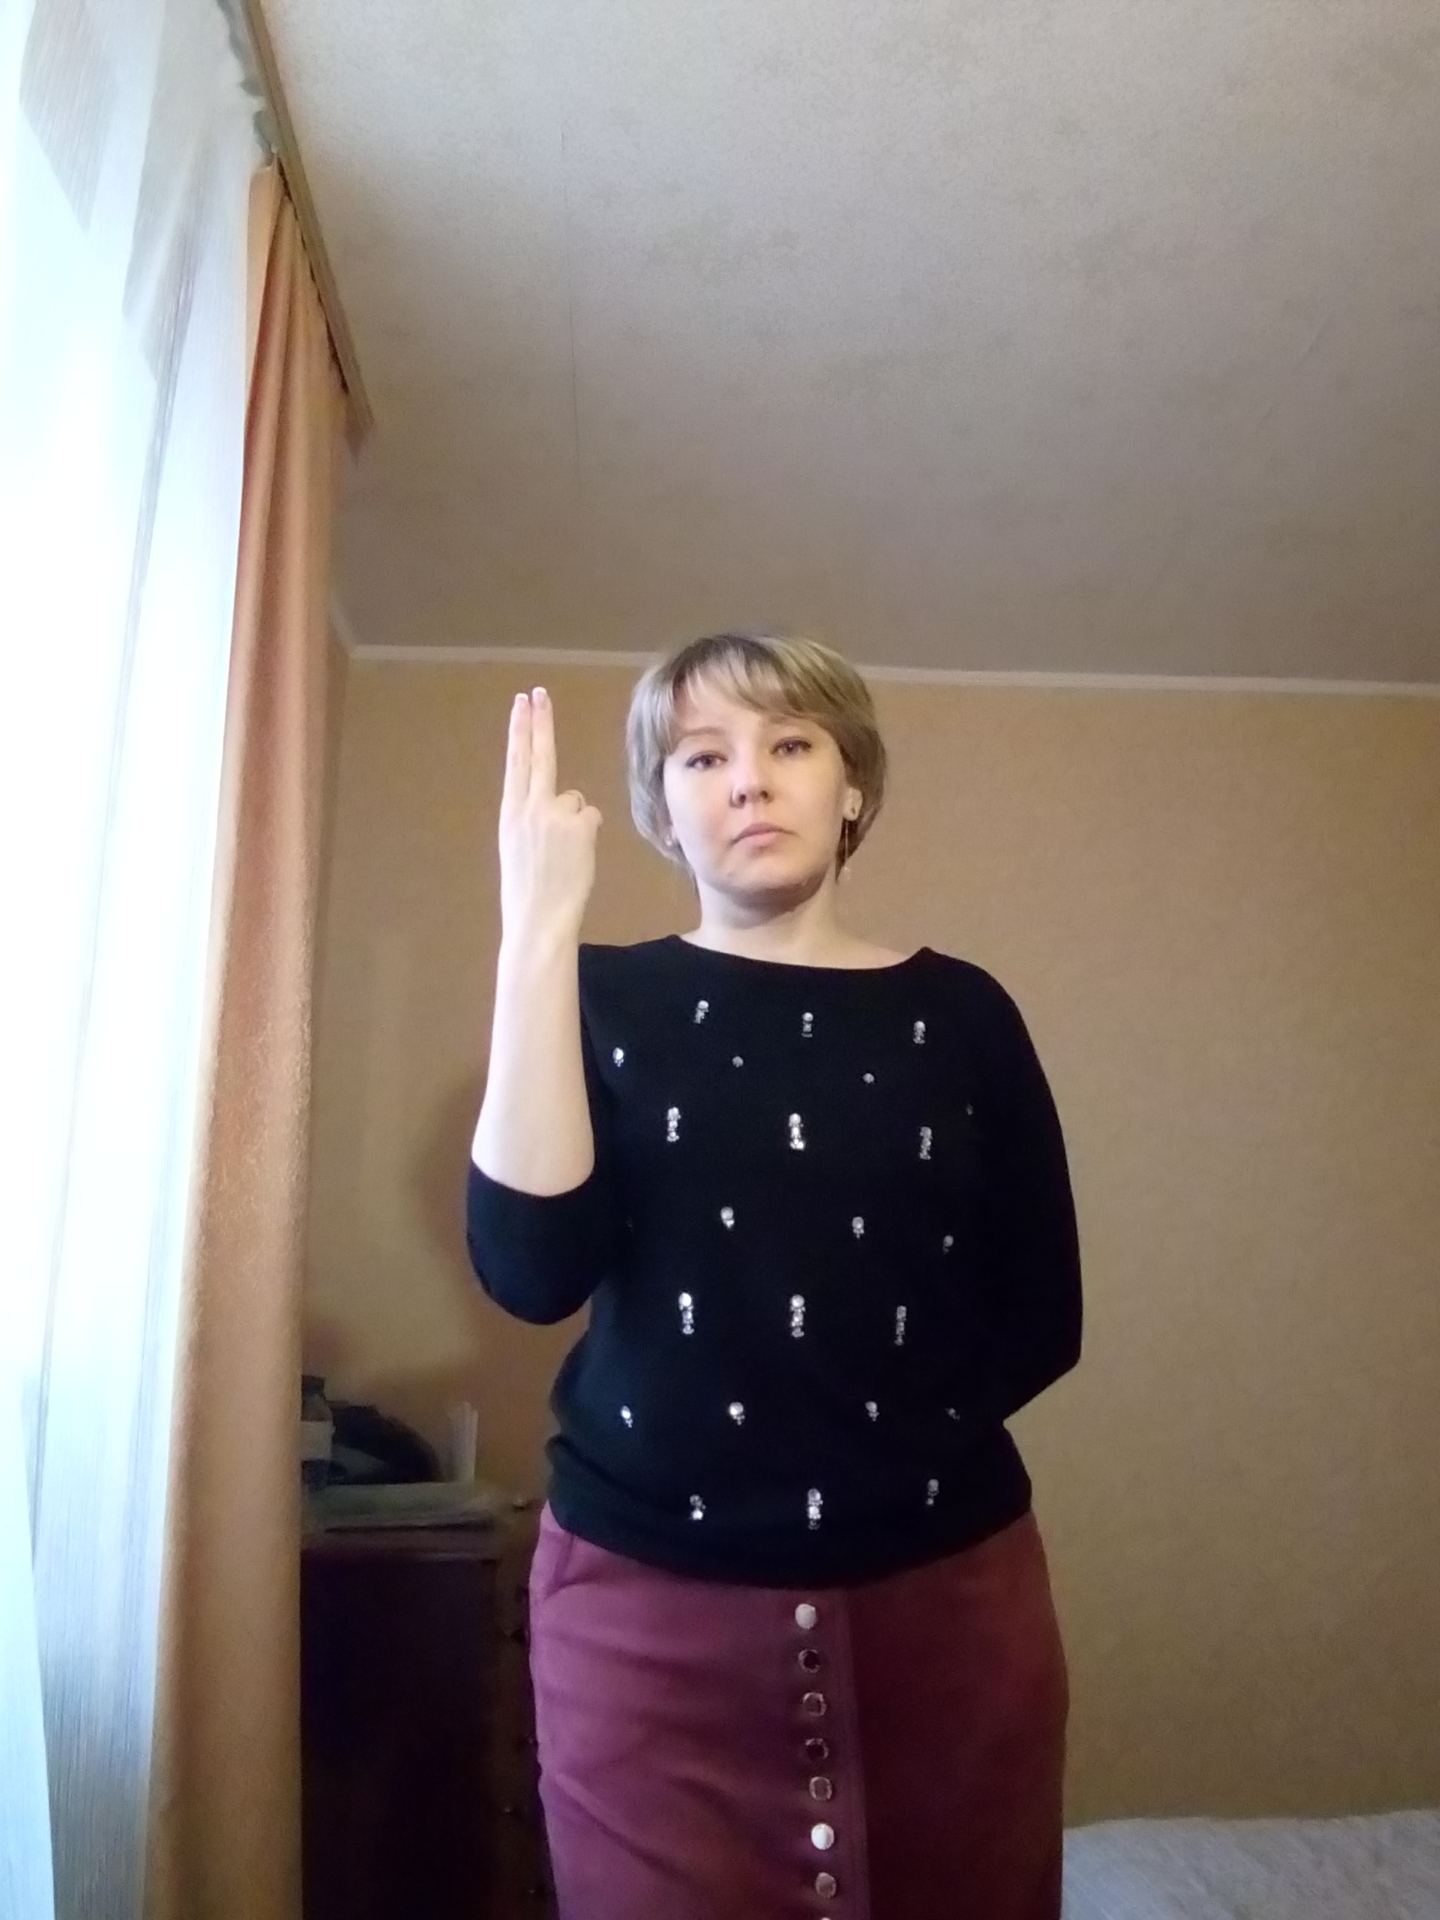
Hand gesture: two_up_inverted